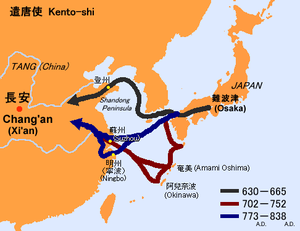
Les missions japonaises en Chine impériale sont des ambassades dépêchées de façon intermittente à la cour chinoise. Toute distinction entre les envoyés diplomatiques de la cour impériale japonaise ou de quelque shogunat japonais que ce soit disparaît ou est rendue sans objet lorsque l'ambassadeur est reçu dans la capitale chinoise.